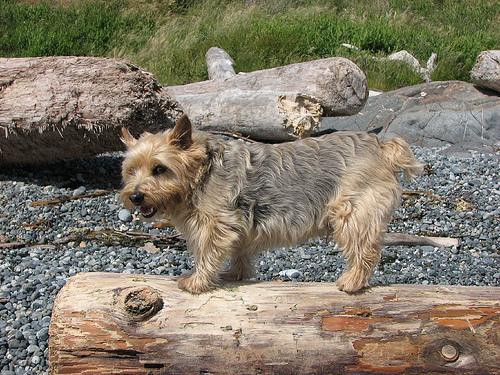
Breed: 203-n000016-Norwich_terrier